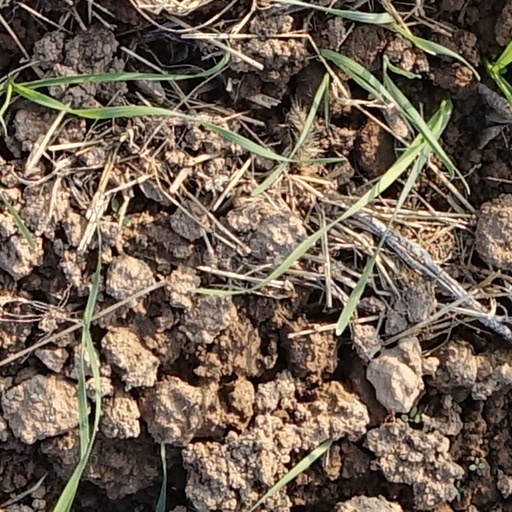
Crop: wheat